Coffee wars

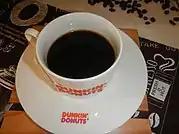
A cup of Dunkin' coffee, 2017

A "coffee war" began in Canada in the late-2000s after Starbucks made an effort to attract the Canadian breakfast market, markets traditionally dominated by Tim Hortons and McDonald's. During the 2010s, coffee chains offered several specials and promotions in an attempt to attract market shares from the competition. McDonald's began to compete directly with Tim Hortons' annual "Roll Up the Rim" contest, by introducing a semi-annual promotion of a free small coffee in 2010. In a 2011 report released by the NPD Group, the 3,295 Tim Hortons locations accounted for 26 percent of all restaurant traffic in Canada, whereas McDonald's' 1,400 locations accounted for 10 percent, and Starbucks locations accounted for 1.3 percent. In 2011, Tim Hortons accounted for 76 percent of the baked food and coffee market in the country; with eight out of 10 cups of coffee sold at "quick-service restaurants" in Canada were from Tim Hortons. Tim Hortons sold over 2.1 billion cups of coffee that year; Conversely, McDonald's sold 200 million cups of coffee that year.